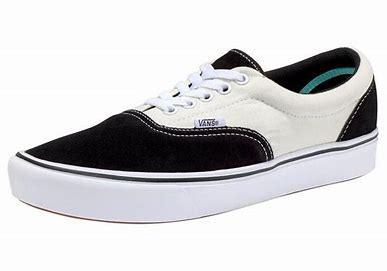
Brand: Vans
Model: Comfycush Era